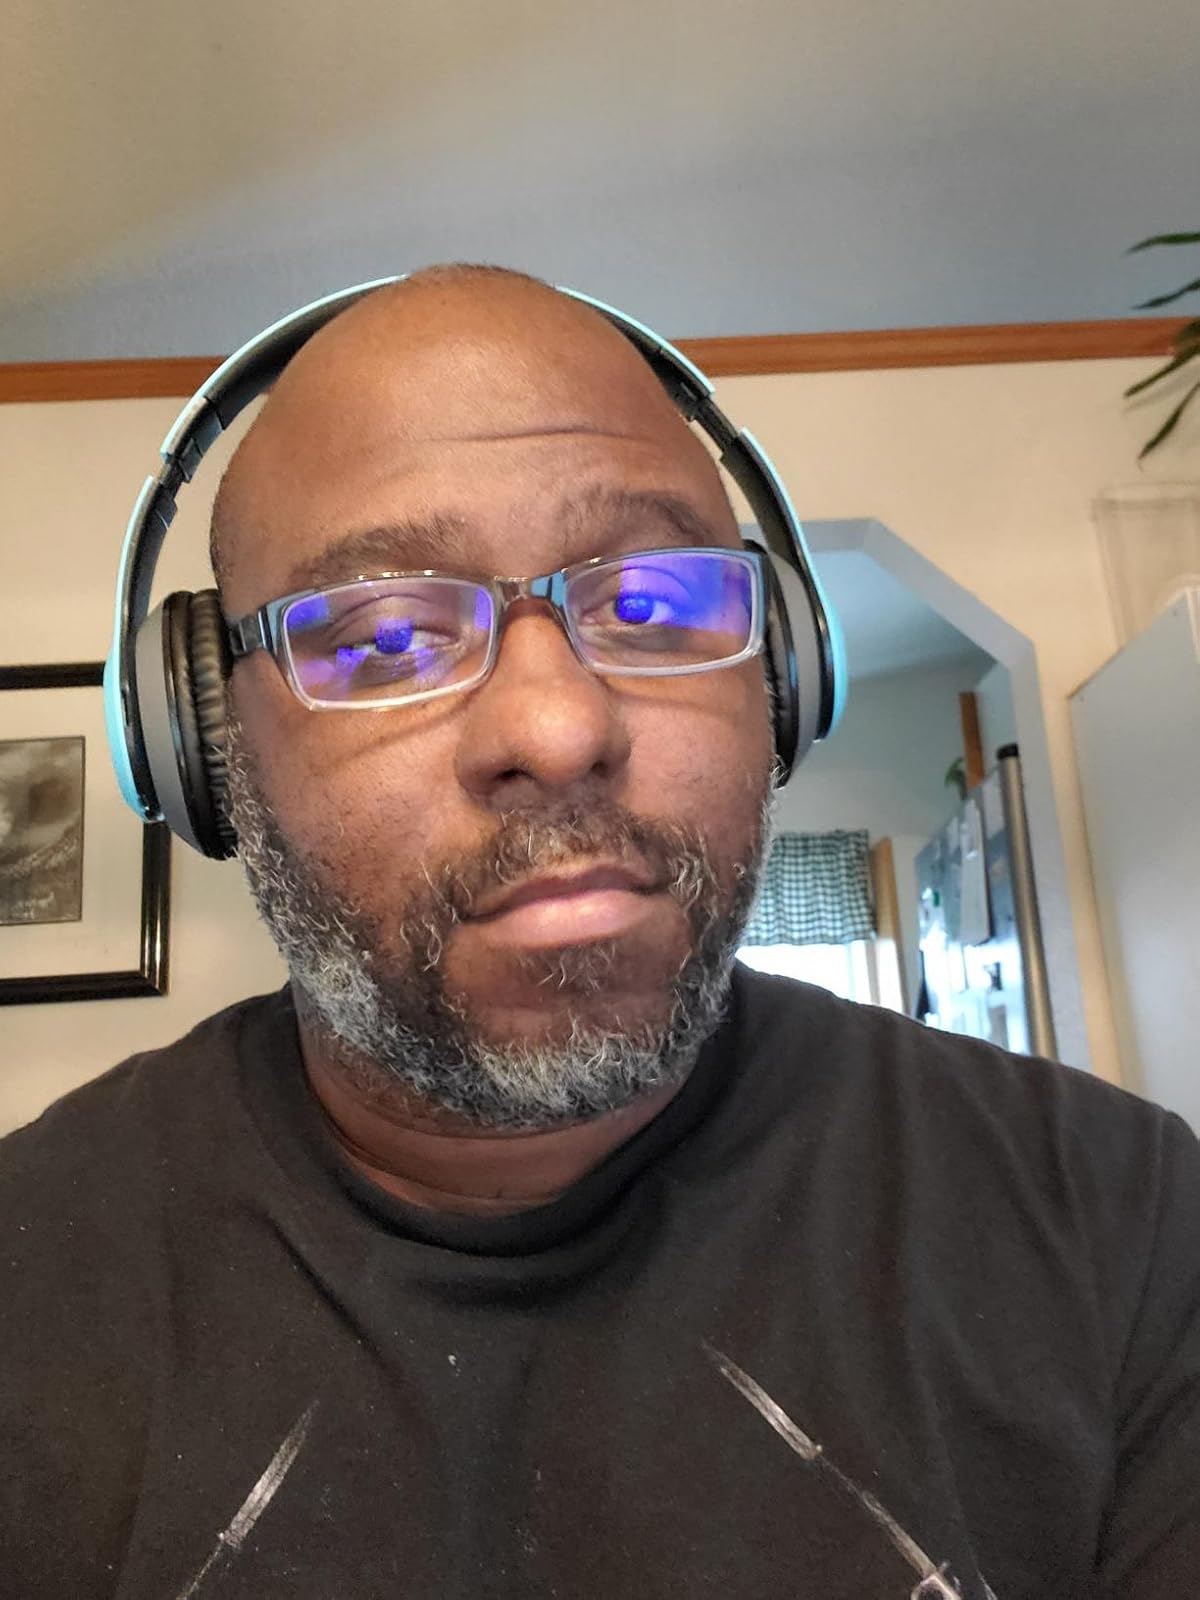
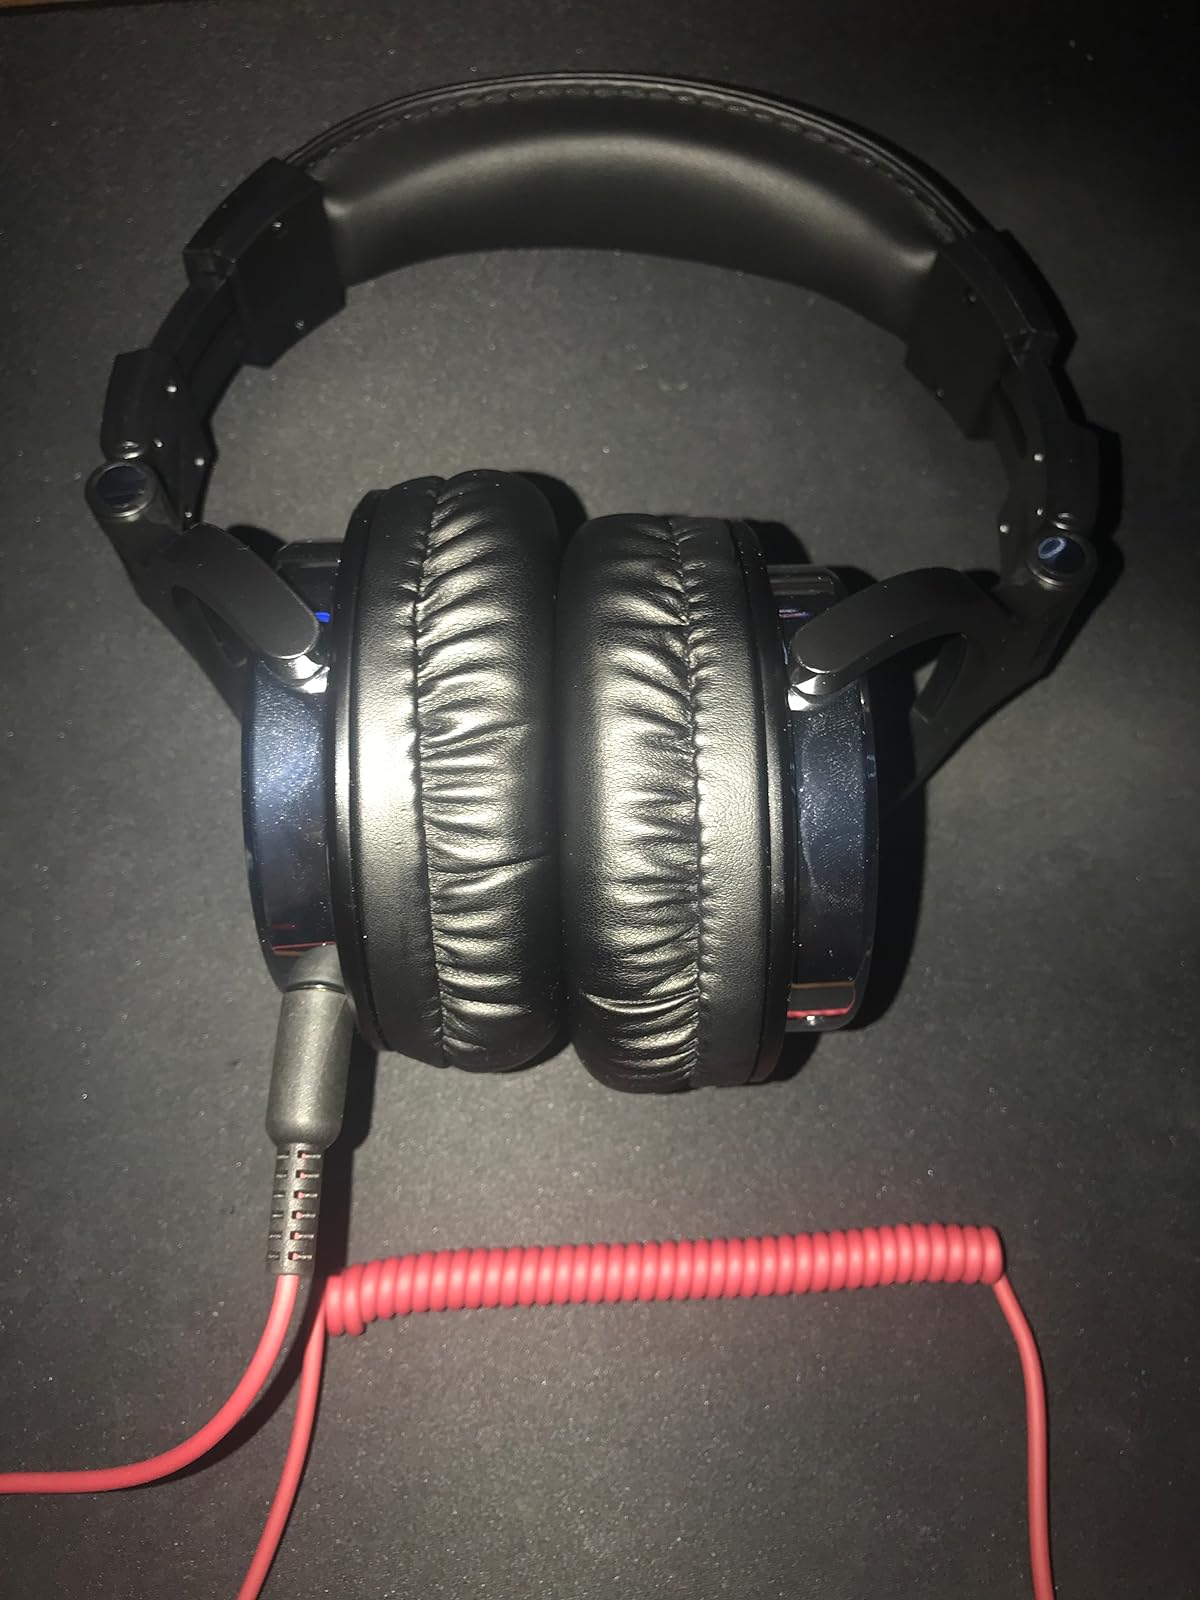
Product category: headphones
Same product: no